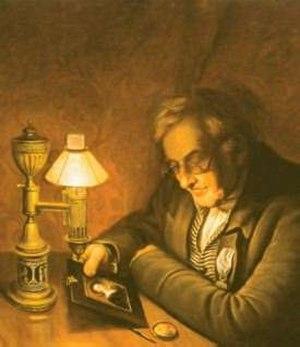
Antoine Quinquet, né à Soissons le 9 mars 1745 et mort en 1803, est un pharmacien français.
James Peale est un peintre américain, né en 1749, mort le 24 mai 1831.
En métrologie, la bougie était une ancienne unité de mesure de l'intensité lumineuse, dont la valeur variait en fonction de normes nationales établies en mesurant l'intensité d'une flamme d'un modèle spécifique de bougie. Chaque étalon était caractérisé par la nature de sa mèche et la composition de son corps gras, ce qui aboutissait à des divergences importantes encore augmentées par l'instabilité relative de la combustion ; ces unités avoisinaient souvent une candela, aujourd'hui unité de base du Système international d'unités.